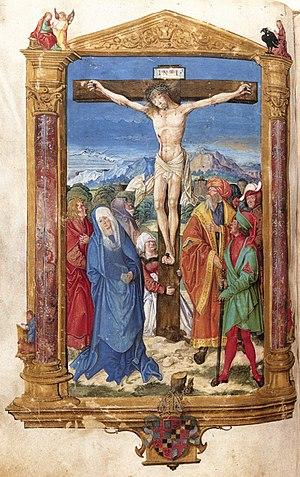
La bibliothèque capitulaire de Constance était à l'origine la bibliothèque des évêques de Constance et du chapitre cathédral. Cette collection de livres est aujourd'hui dispersée entre plusieurs bibliothèques européennes. Parmi les ouvrages qui y ont été conservés, on compte de nombreux manuscrits composés dans la région du Lac de Constance depuis les VIIIᵉ et IXᵉ siècles jusqu'au Moyen Âge tardif et à la Renaissance.